The Mysterious Miss Terry

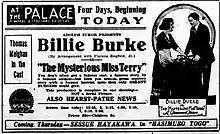
Newspaper Advertisement.

As described in a film magazine, a fascinating young heiress (Burke) takes rooms at a cheap boarding house and assumes the name Miss Terry. The male boarders immediately fall in love with her and, when she secures a temporary position in a hardware store as a bookkeeper, they all help her keep the books. As a test of the bravery of one of the young men, she arranges for two others to dress as burglars and break into the store at night when she and Gordon True (Meighan) are there. Professional burglars, however, overhear the plan and break into the store first where they steal the money and shoot Gordon. Miss Terry nurses the boy back to health, arranges to have his book published, and assists the other male boarders to better themselves. Miss Terry discloses her identity, and the film ends with wedding bells for her and Gordon.